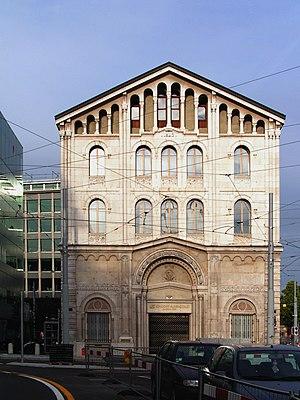
Cette liste présente les biens culturels d'importance nationale dans le canton de Genève. Cette liste correspond à l'édition 2009 de l'Inventaire Suisse des biens culturels d'importance nationale pour le canton de Genève. Il est trié par commune et inclus : 86 bâtiments séparés, 46 collections et 10 sites archéologiques.
Le Crédit lyonnais, société anonyme, connue sous son appellation commerciale LCL depuis 2005, est une banque française fondée à Lyon en 1863 par François Barthélemy Arlès-Dufour et Henri Germain. Elle est considérée comme l'un des trois piliers de l'industrie bancaire française, faisant partie des « Trois Vieilles » avec la BNP Paribas et la Société générale.